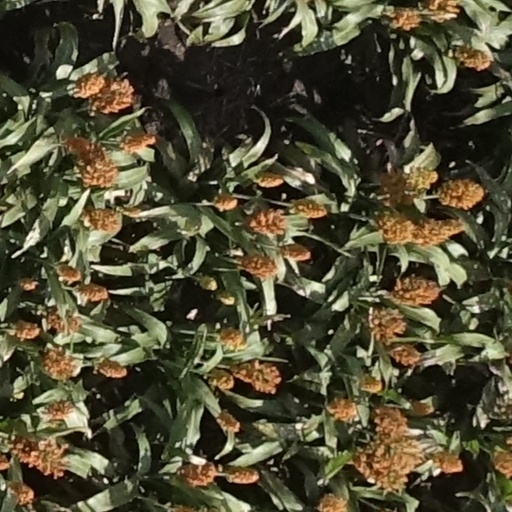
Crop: sorghum